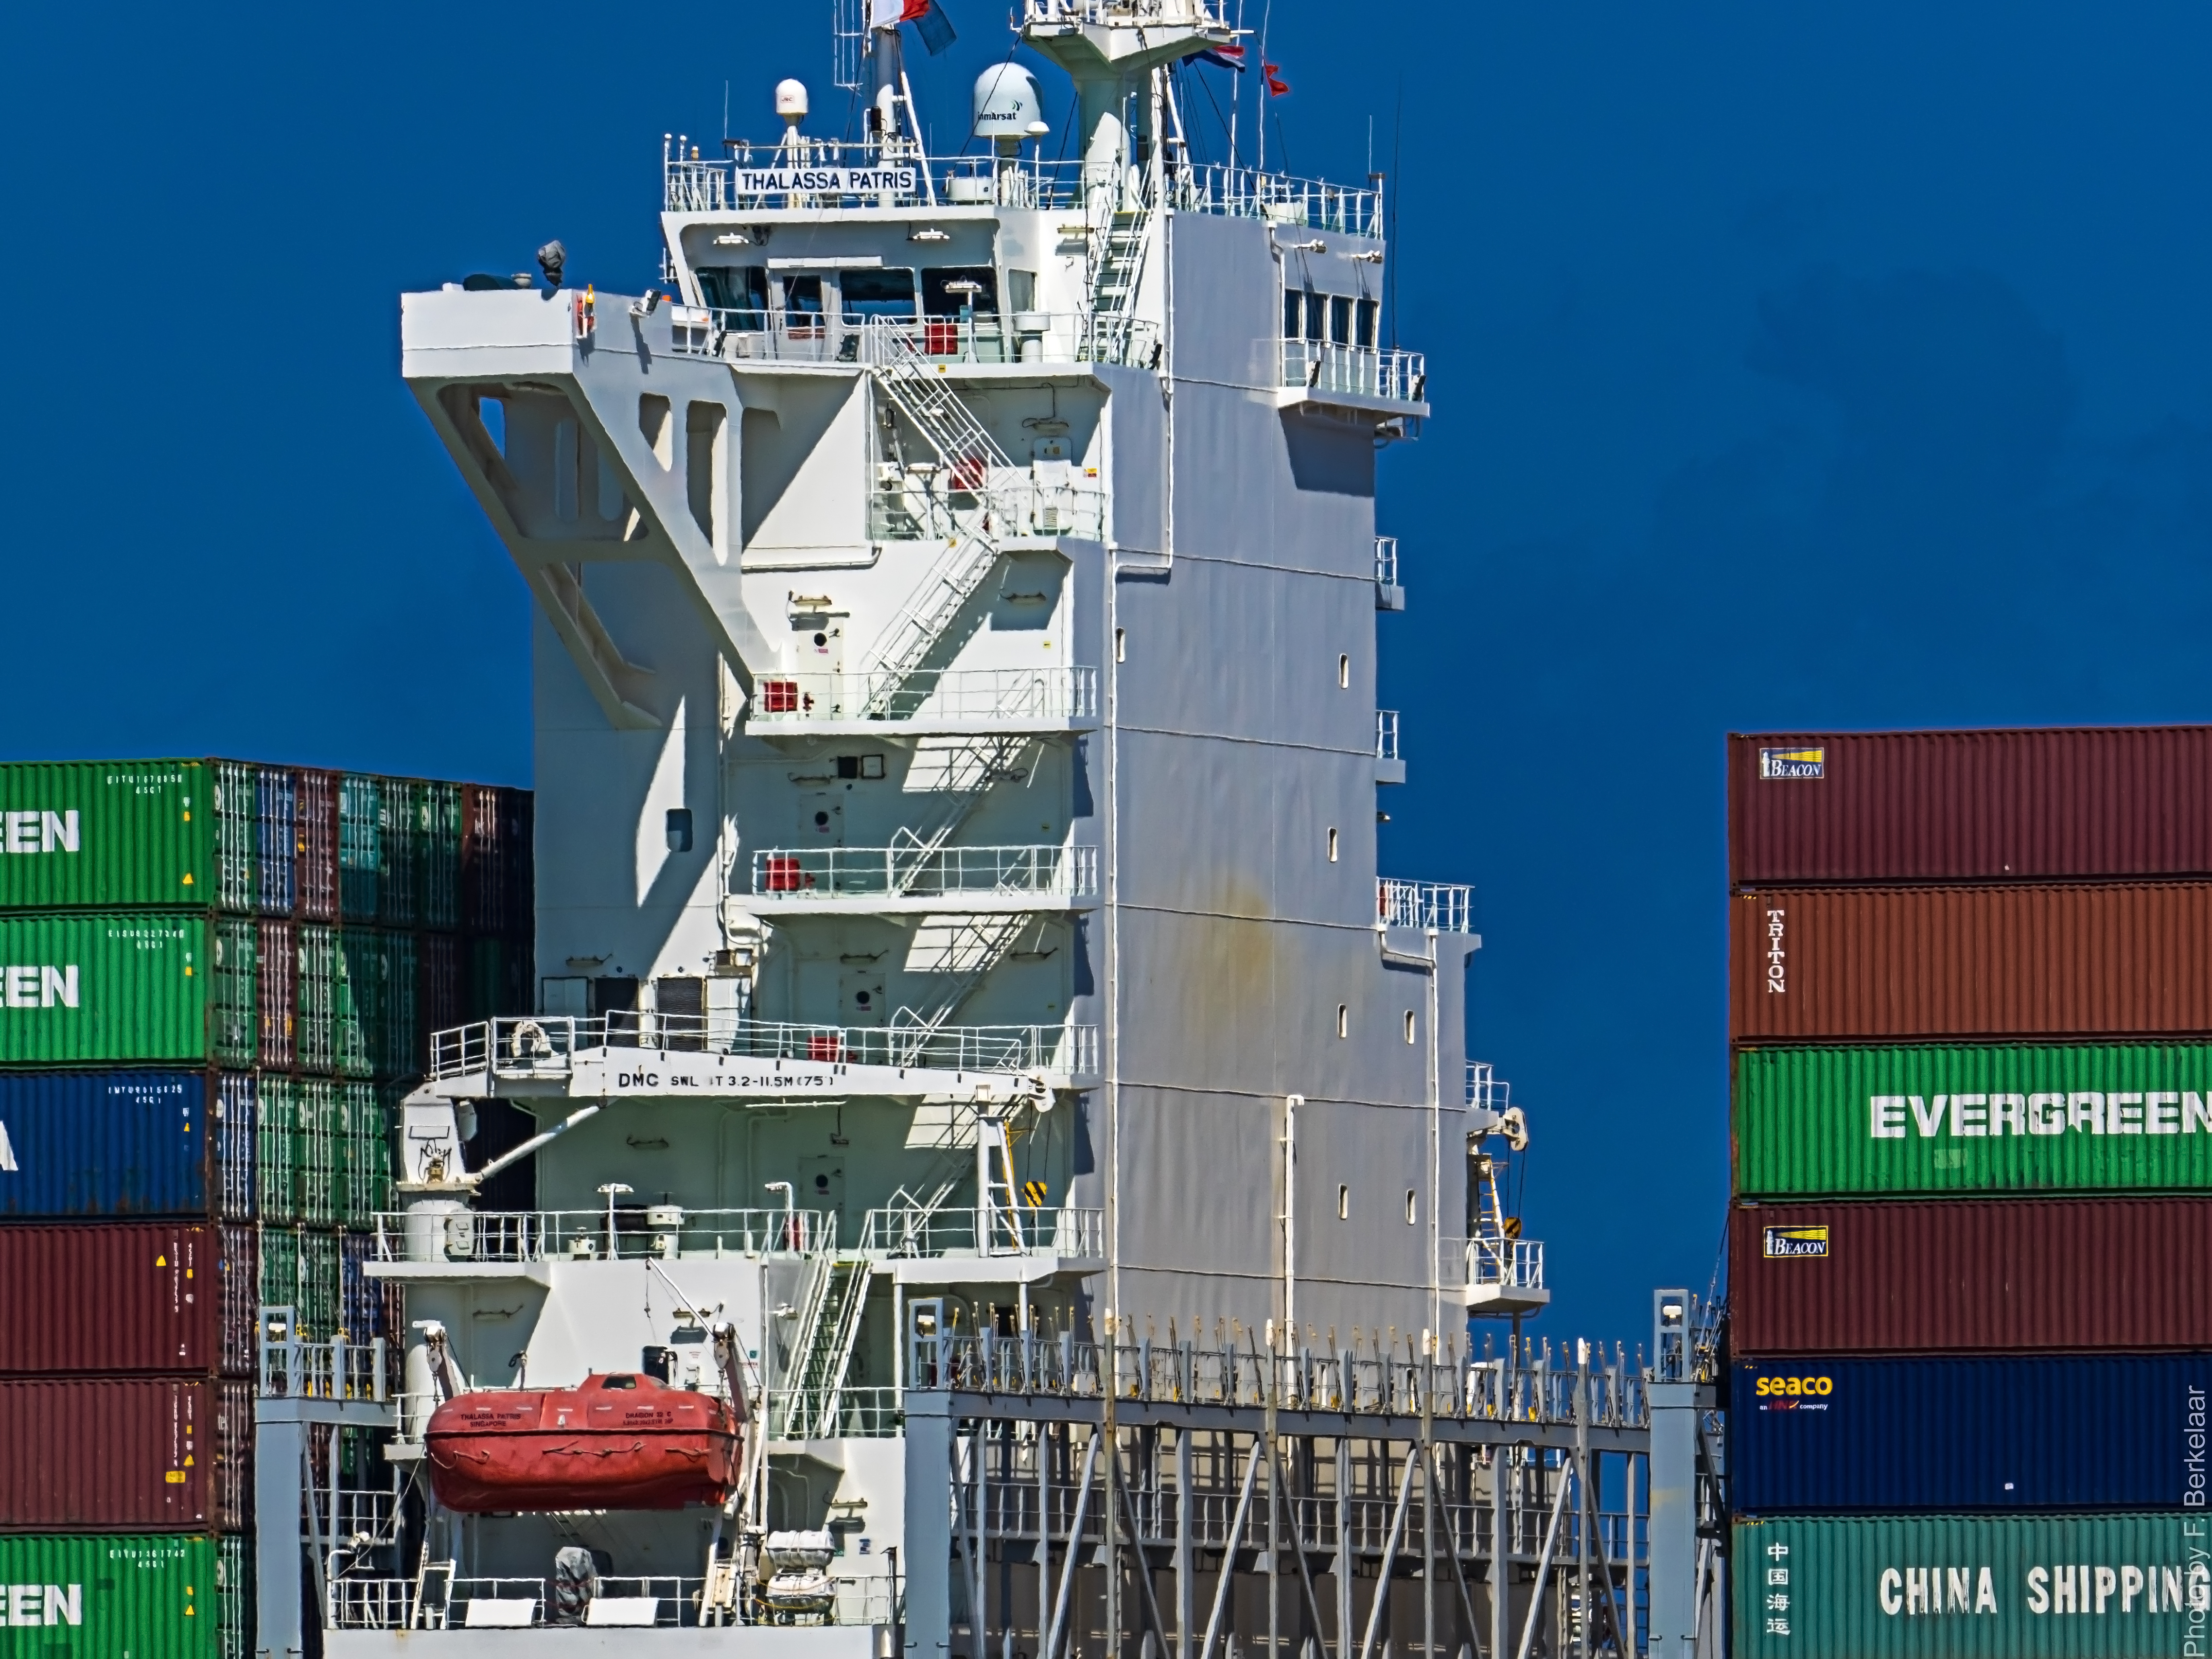
ship, vehicle, port, cargo ship, nederland, rotterdam, zuidholland, infrastructure, twop, containership, watercraft, nl, leicadg100400f4063, maasvlakterotterdam, thalassapatris, containerschip, eneselsa, maasvlakte2, maasmond, shipsbridge, scheepsbrug, container ship, freight transport